Syllabary

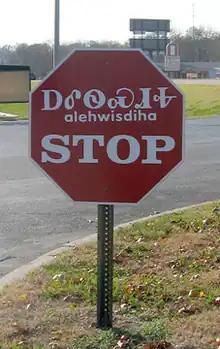
Multilingual stop sign employing the Latin alphabet and the Cherokee syllabary in Tahlequah, Oklahoma

Languages that use syllabic writing include Japanese, Cherokee, Vai, the Yi languages of eastern Asia, the English-based creole language Ndyuka, Xiangnan Tuhua, and the ancient language Mycenaean Greek (Linear B).